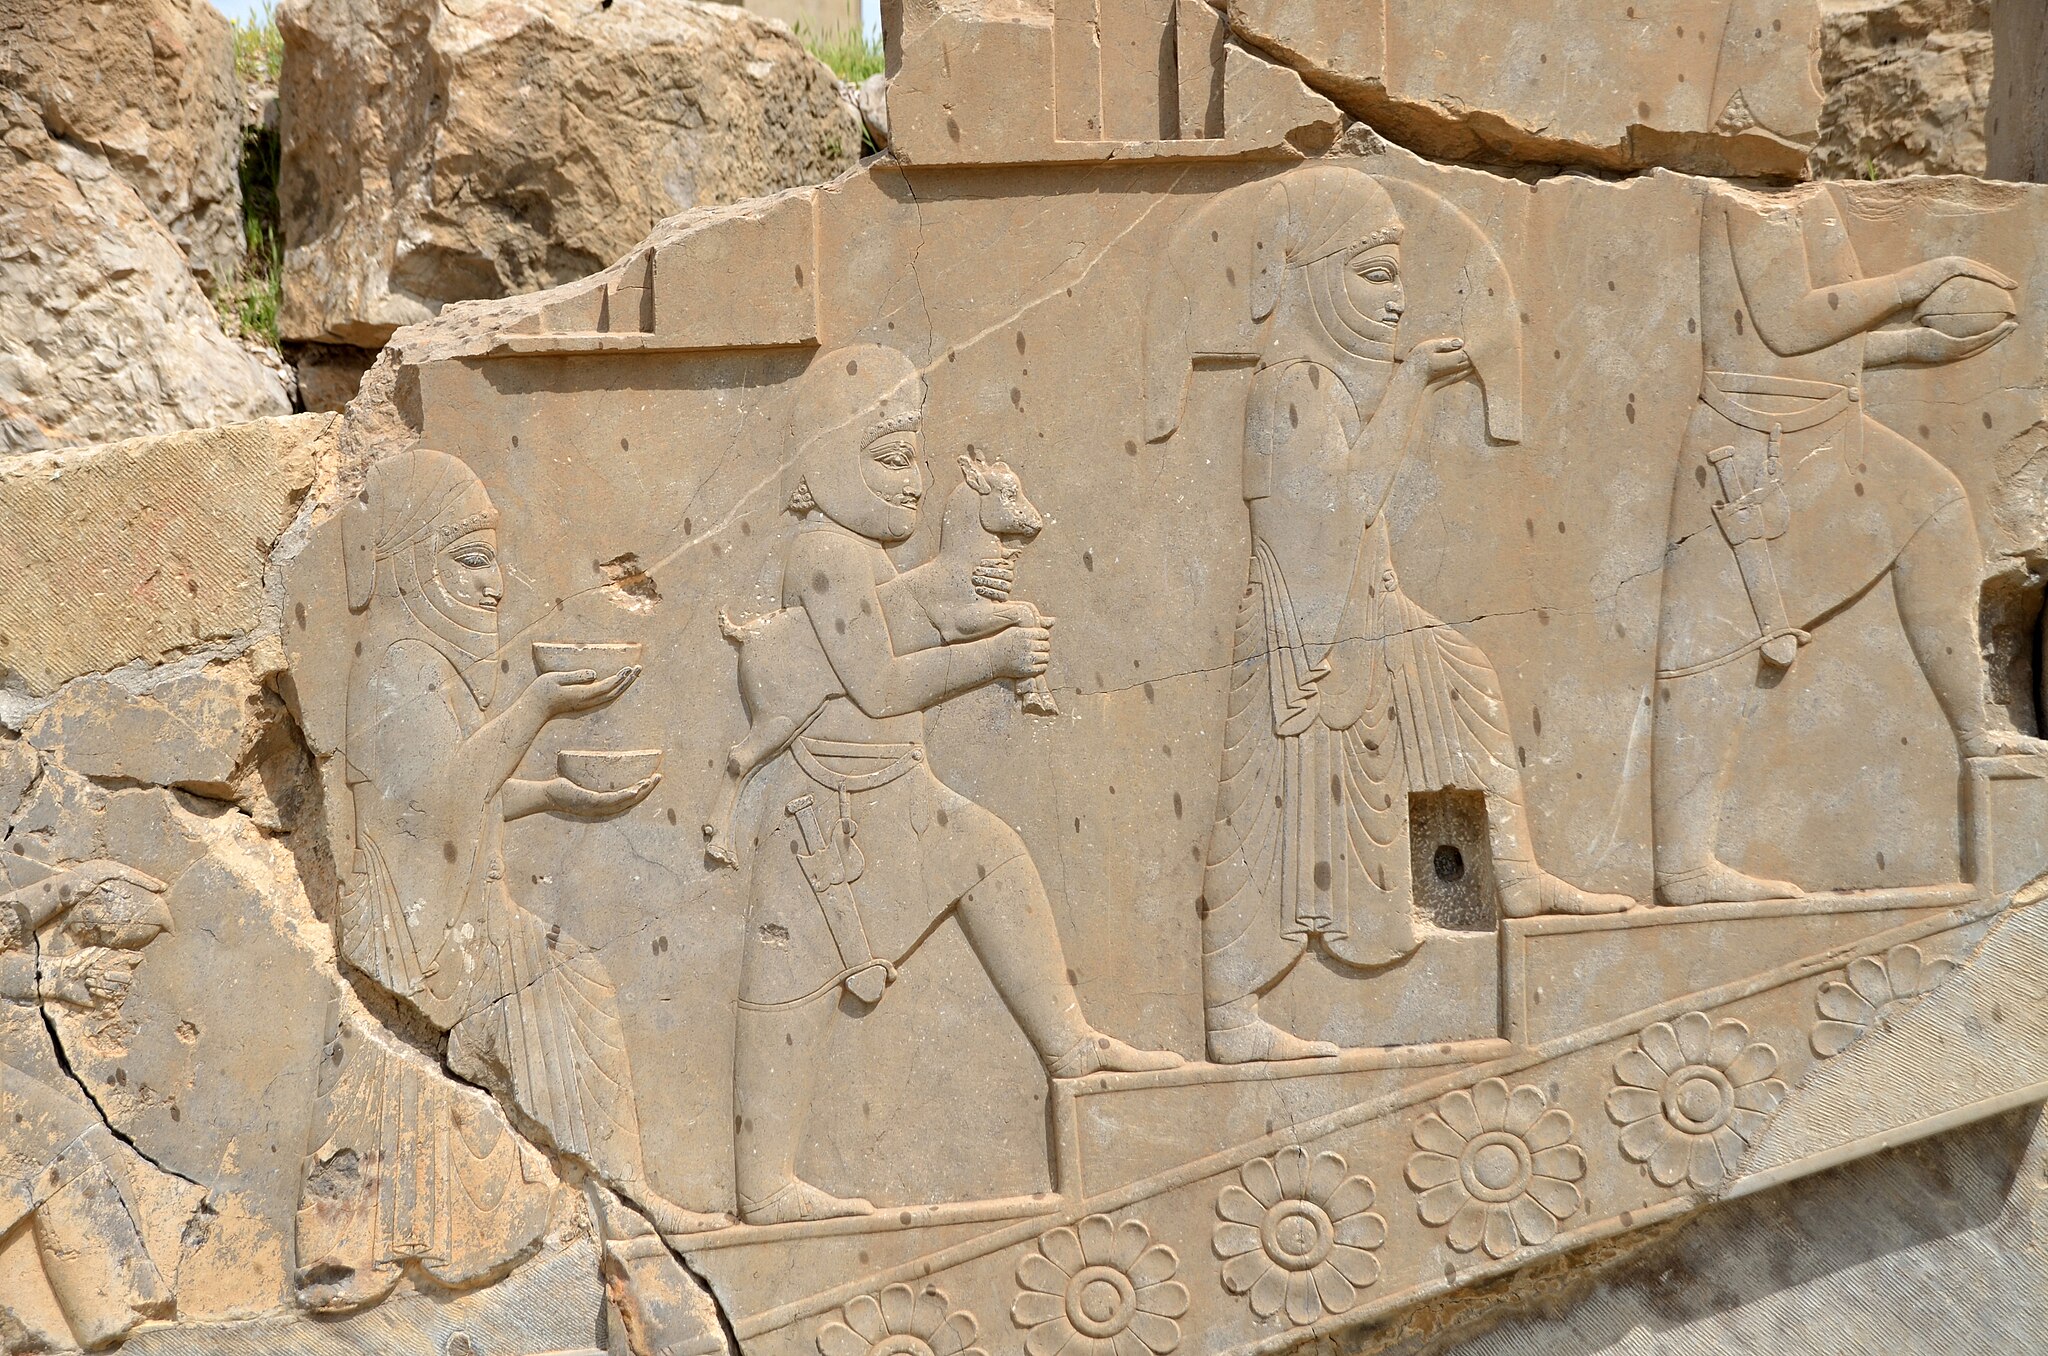
Title: Relief on the southern stairway of the Palace of Darius depicting a line of servants bearing food and drinks, Persepolis, Iran (46984471895)
Description: Relief on the southern stairway of the Palace of Darius depicting a line of servants bearing food and drinks, Persepolis, Iran
Date: 22 April 2019, 09:06 (according to Exif data)
Categories: Photographs by Carole Raddato, Flickr images reviewed by FlickreviewR 2, 2019 in Persepolis, Iran photographs taken on 2019-04-22, Achaemenids warriors, Southern staircase of Tachara, Reliefs of gift-bearing delegations in Persepolis